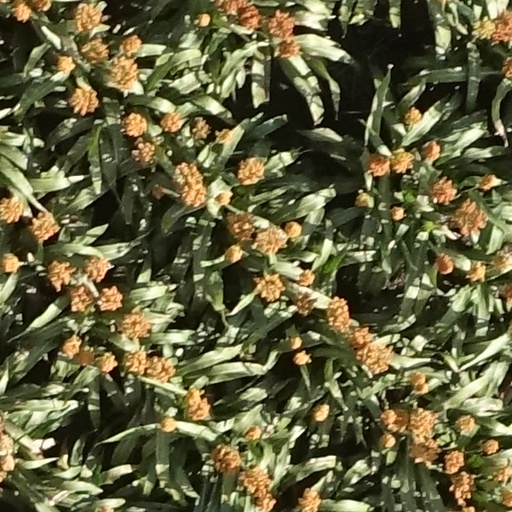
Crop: sorghum